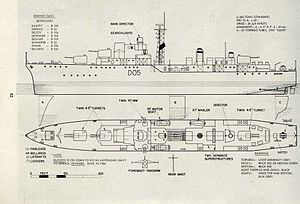
Liste over skibe bygget hos John I. Thornycroft & Company, Woolston / Skibene
Denne liste omfatter skibe, der blev bygget af John I. Thornycroft & Company på værftet i Woolston ved Southampton i England. I 1966 fusionerede firmaet med Vosper & Company. Det sammensluttede selskab fortsatte produktionen i Woolston, og skibe bygget efter 1966 er ikke med på listen.